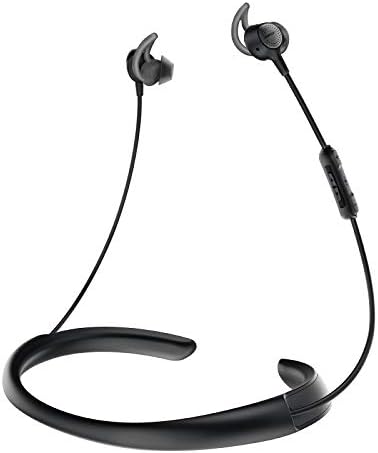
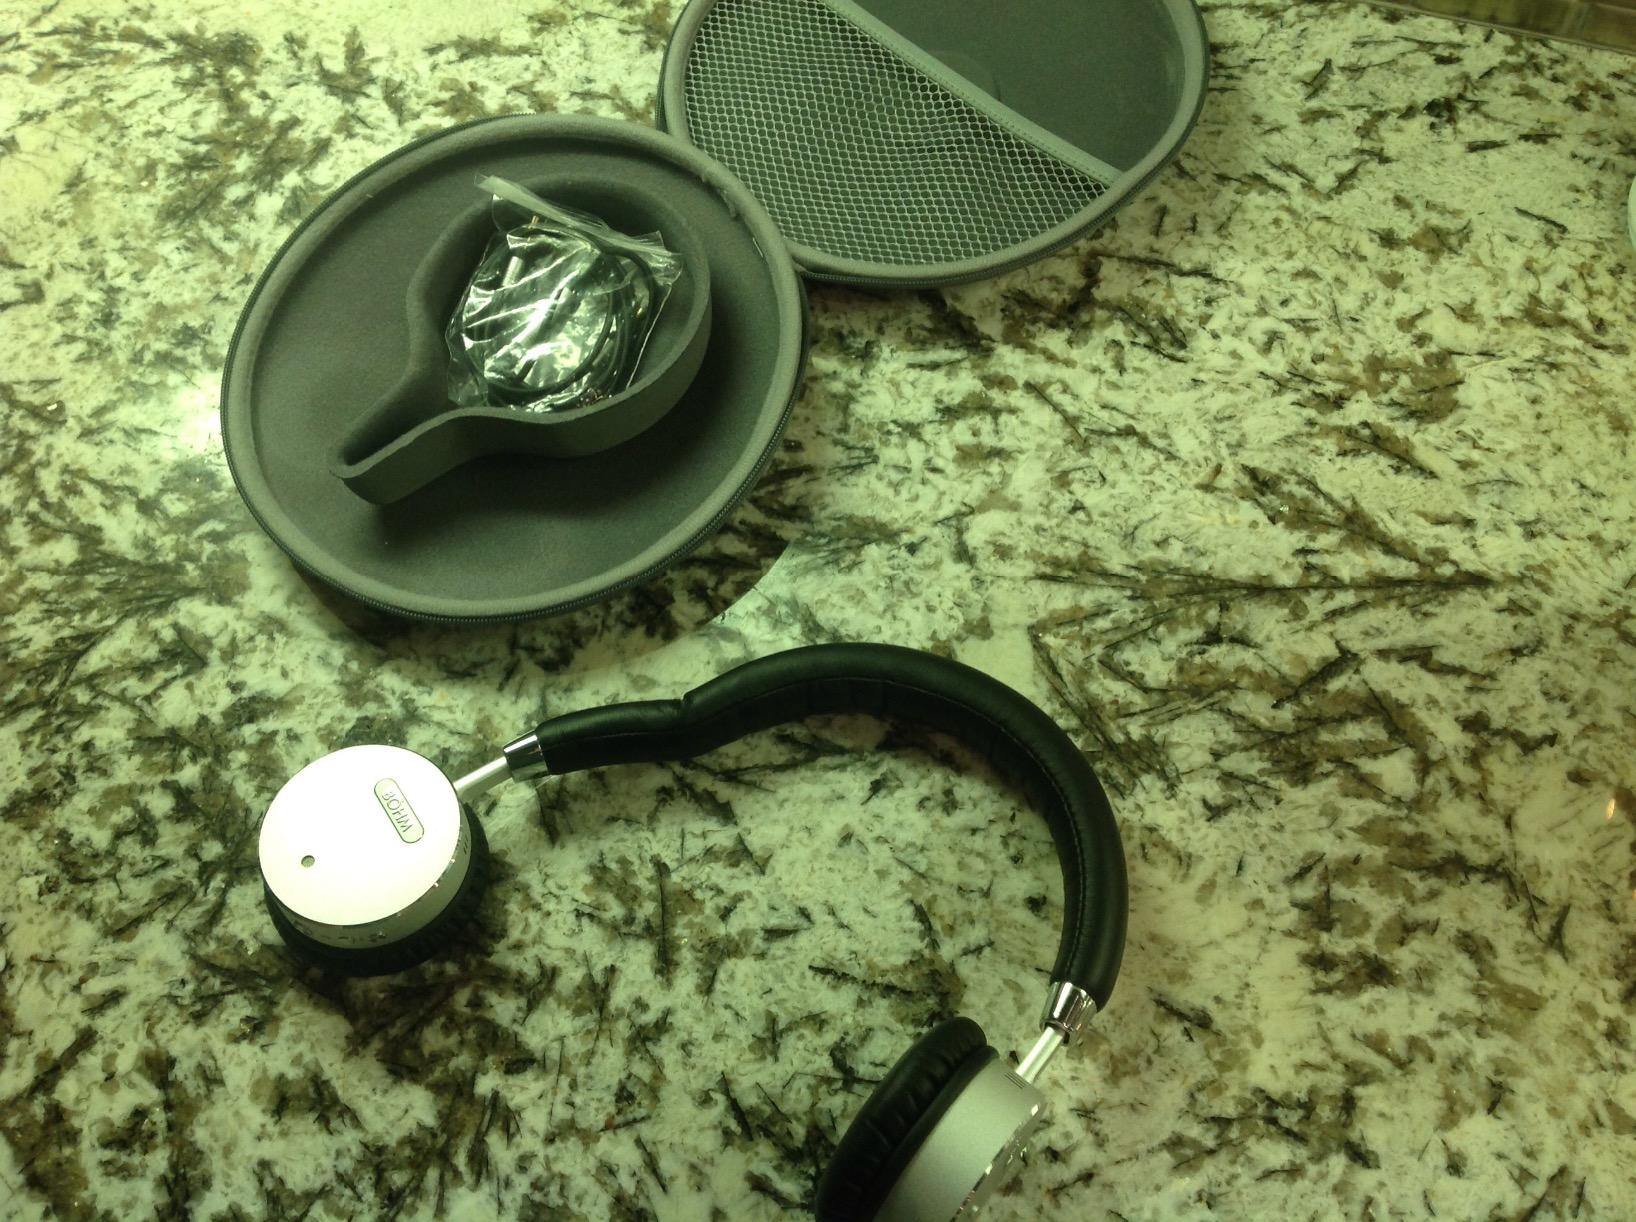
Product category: headphones
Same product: no